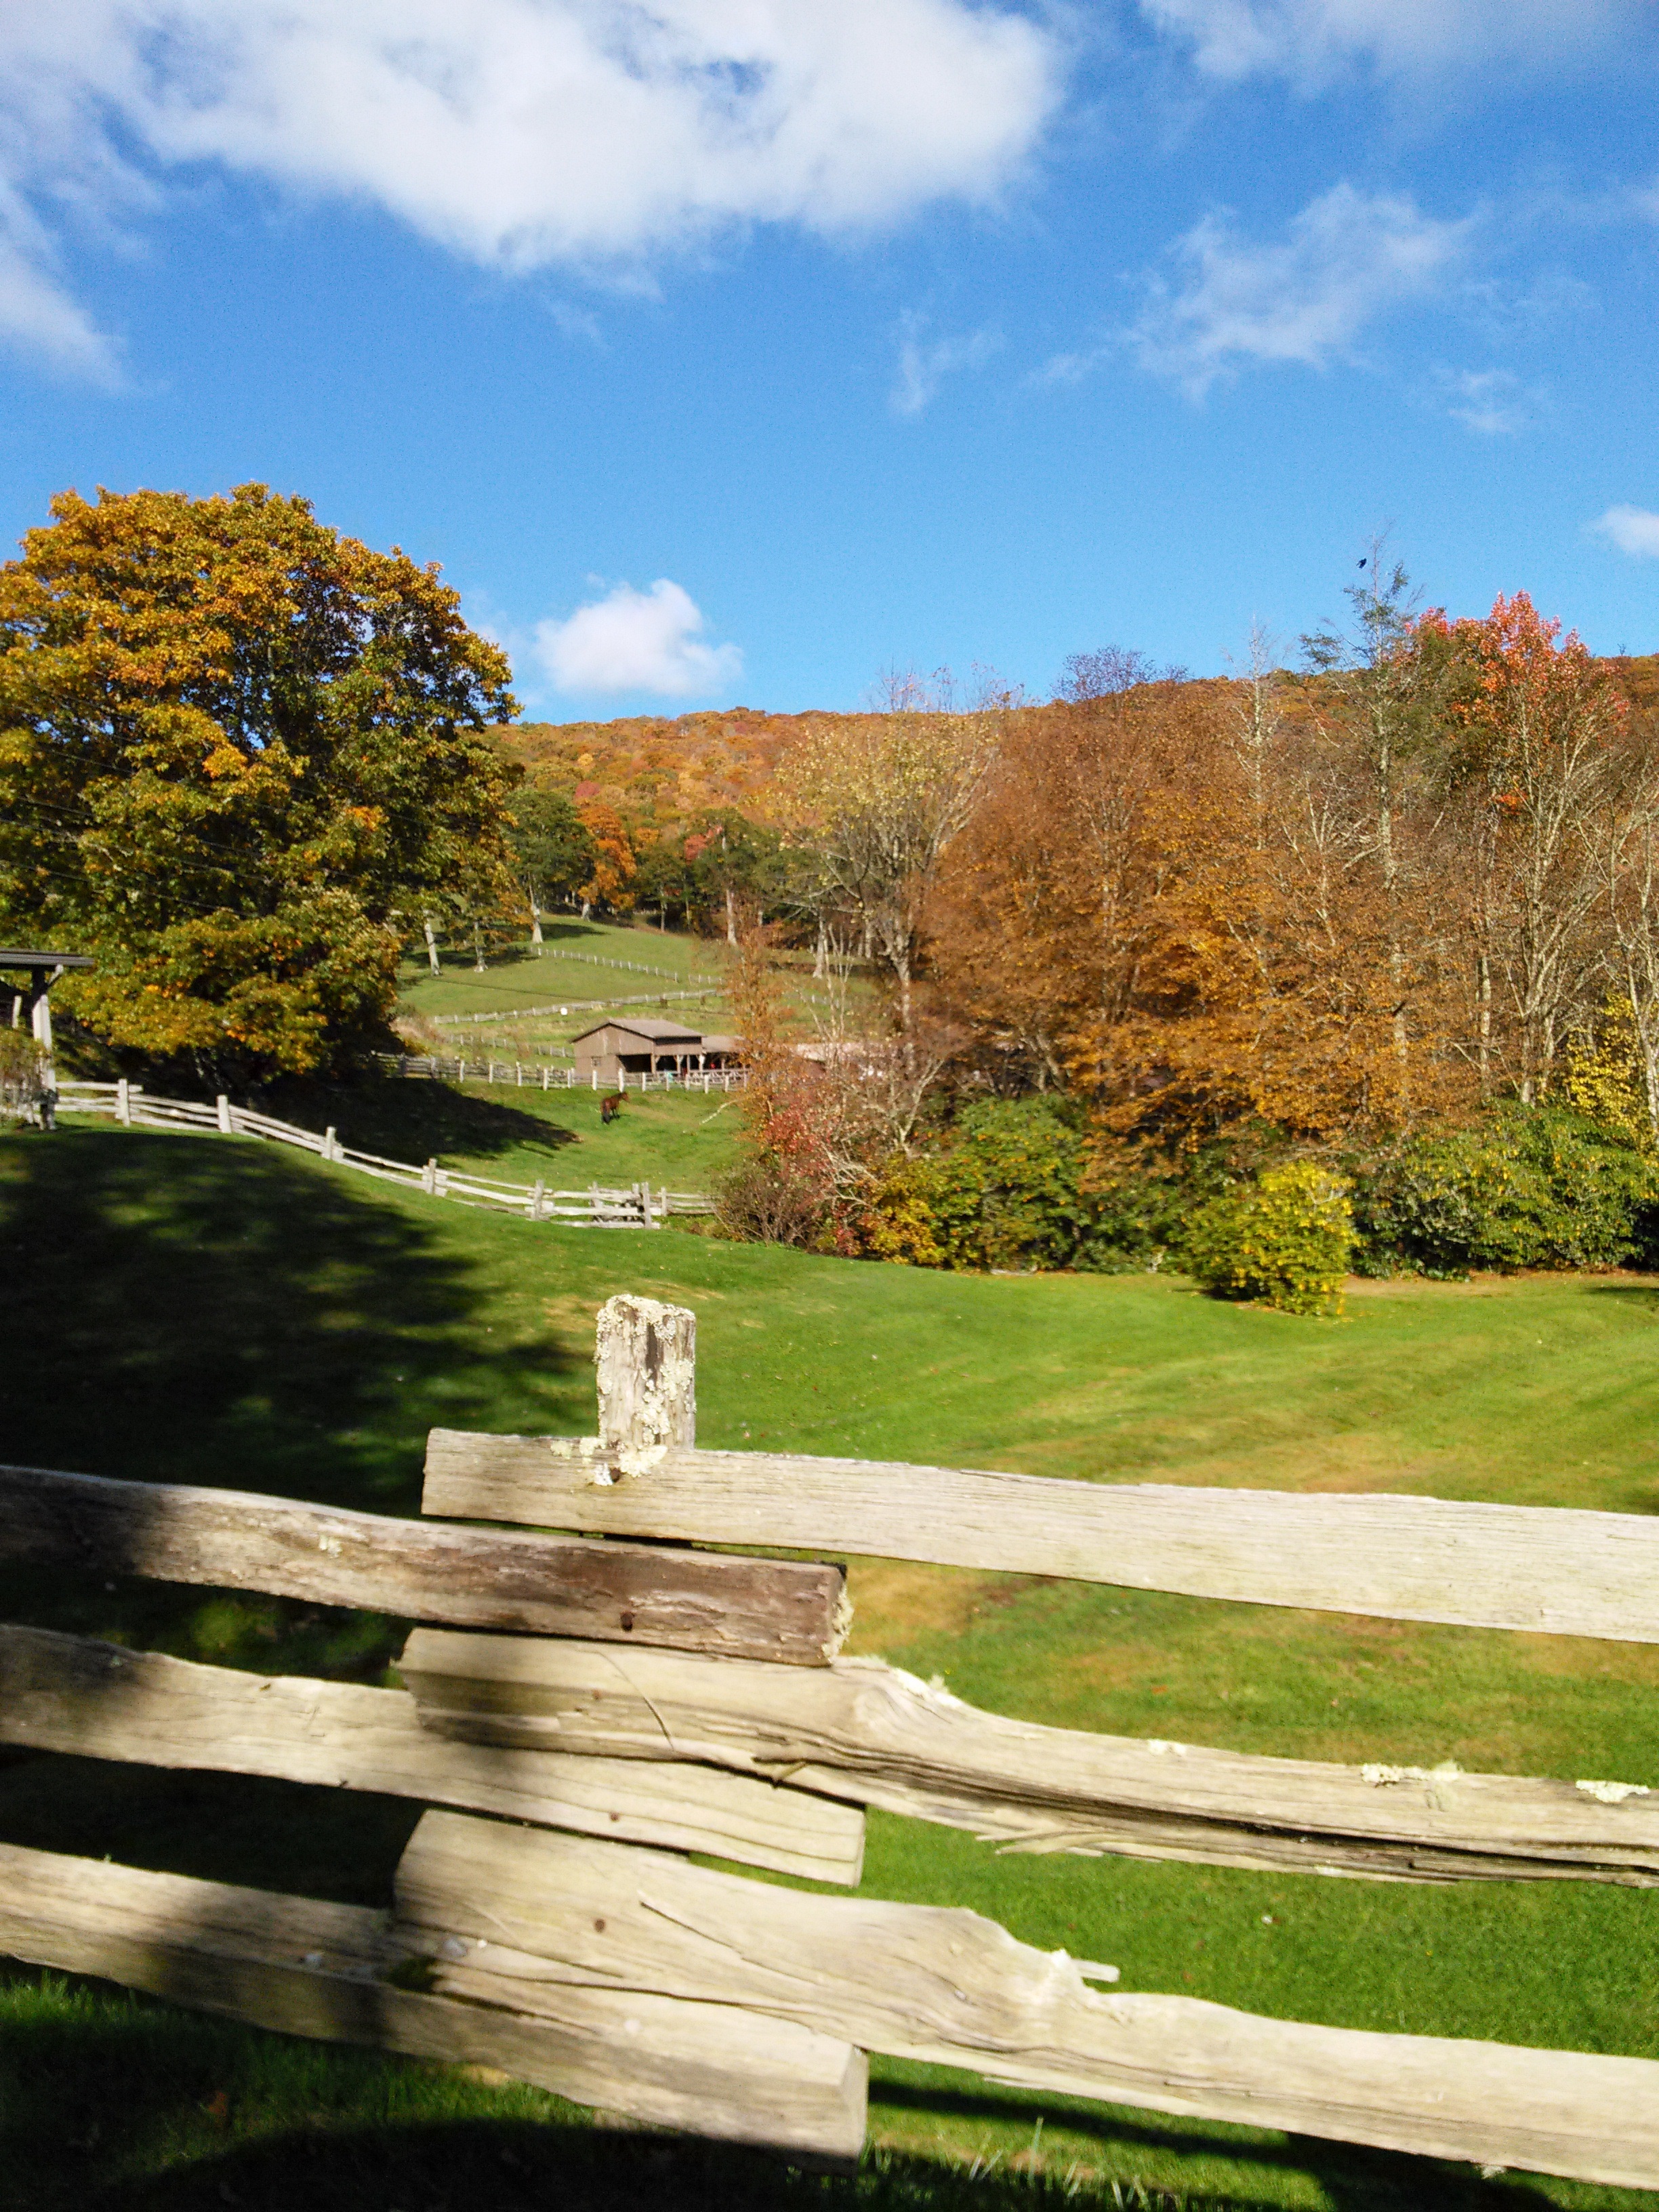
landscape, tree, nature, grass, outdoor, fence, plant, wood, lawn, meadow, leaf, hill, flower, lake, country, rural, green, autumn, park, garden, season, trees, mountains, carolina, rural area, woody plant